Hesaraghatta Lake

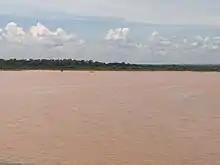
Hesaraghatta Lake (7 Sept 2017)

The reservoir is reported to have filled up last in the year 1994 and thereafter the lake's deterioration and drying up started, reducing its reliability as a water supply source.